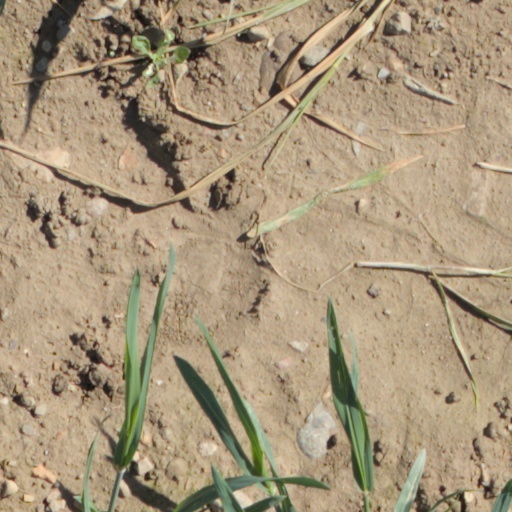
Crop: wheat